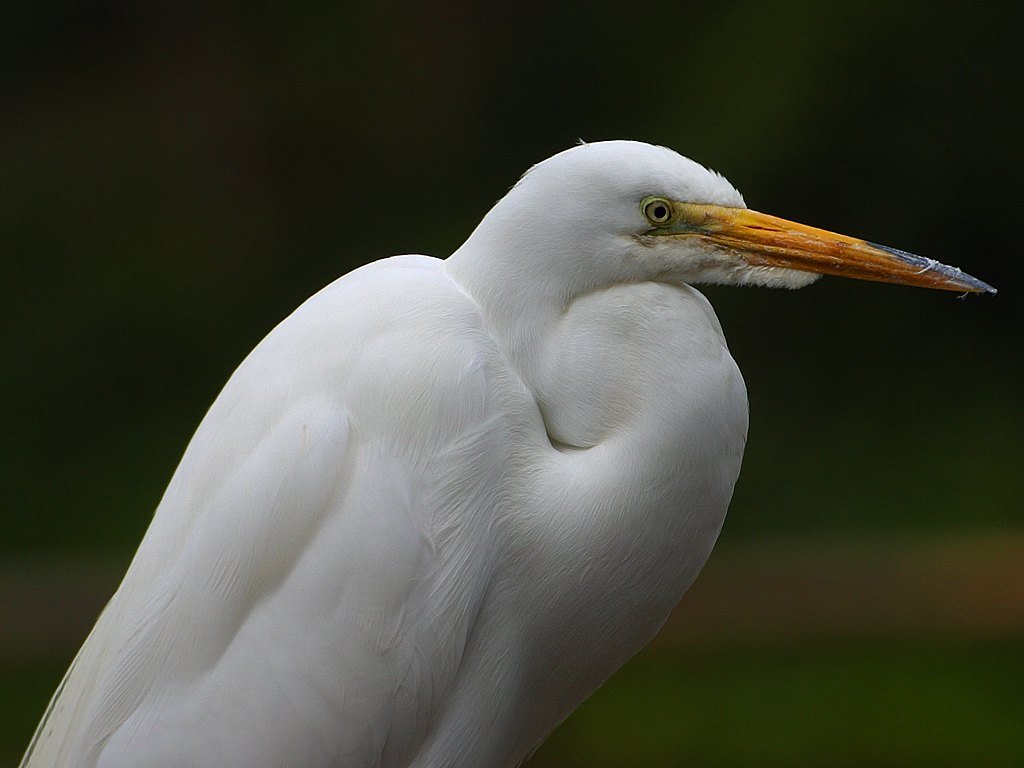
nature, bird, wing, white, animal, wildlife, wild, beak, feather, fauna, close up, animals, vertebrate, bill, egret, heron, water bird, pelecaniformes, great egret